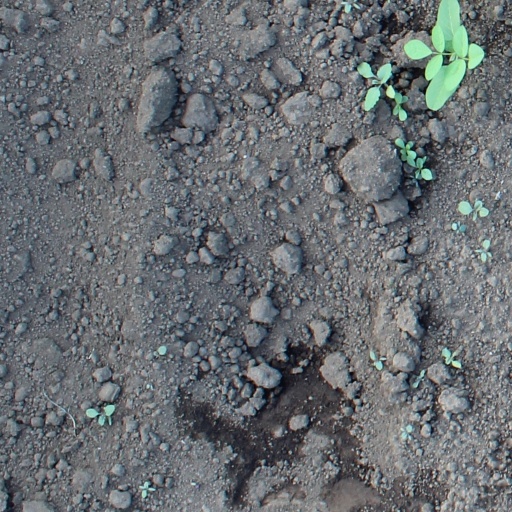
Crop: soybean